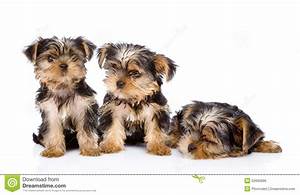
Label: dog